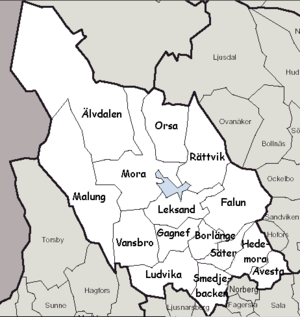
Le comté de Dalécarlie est un comté situé dans le centre-ouest de la Suède. Il est voisin des comtés de Jämtland, Gävleborg, Västmanland, Örebro et Värmland. Il partage également une frontière, à l’ouest, avec les comtés norvégiens de Sør-Trøndelag et Hedmark. Sa capitale est Falun.